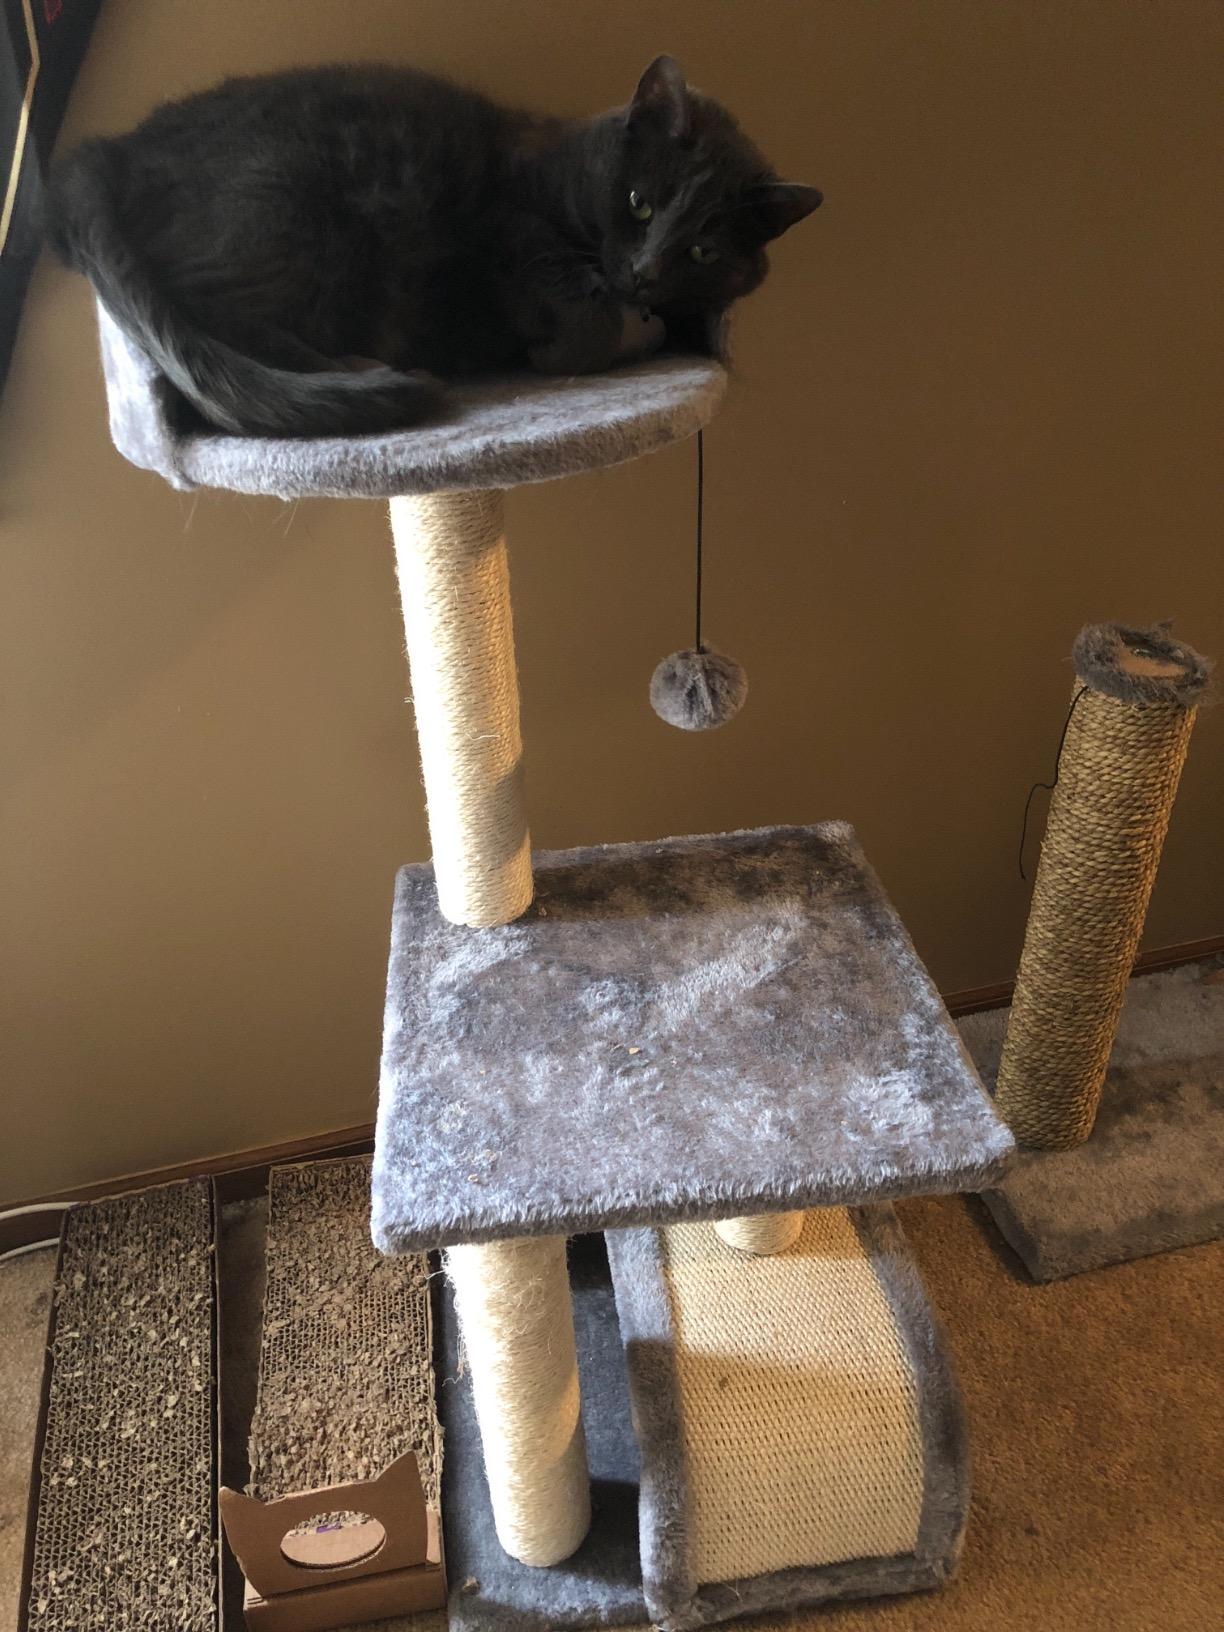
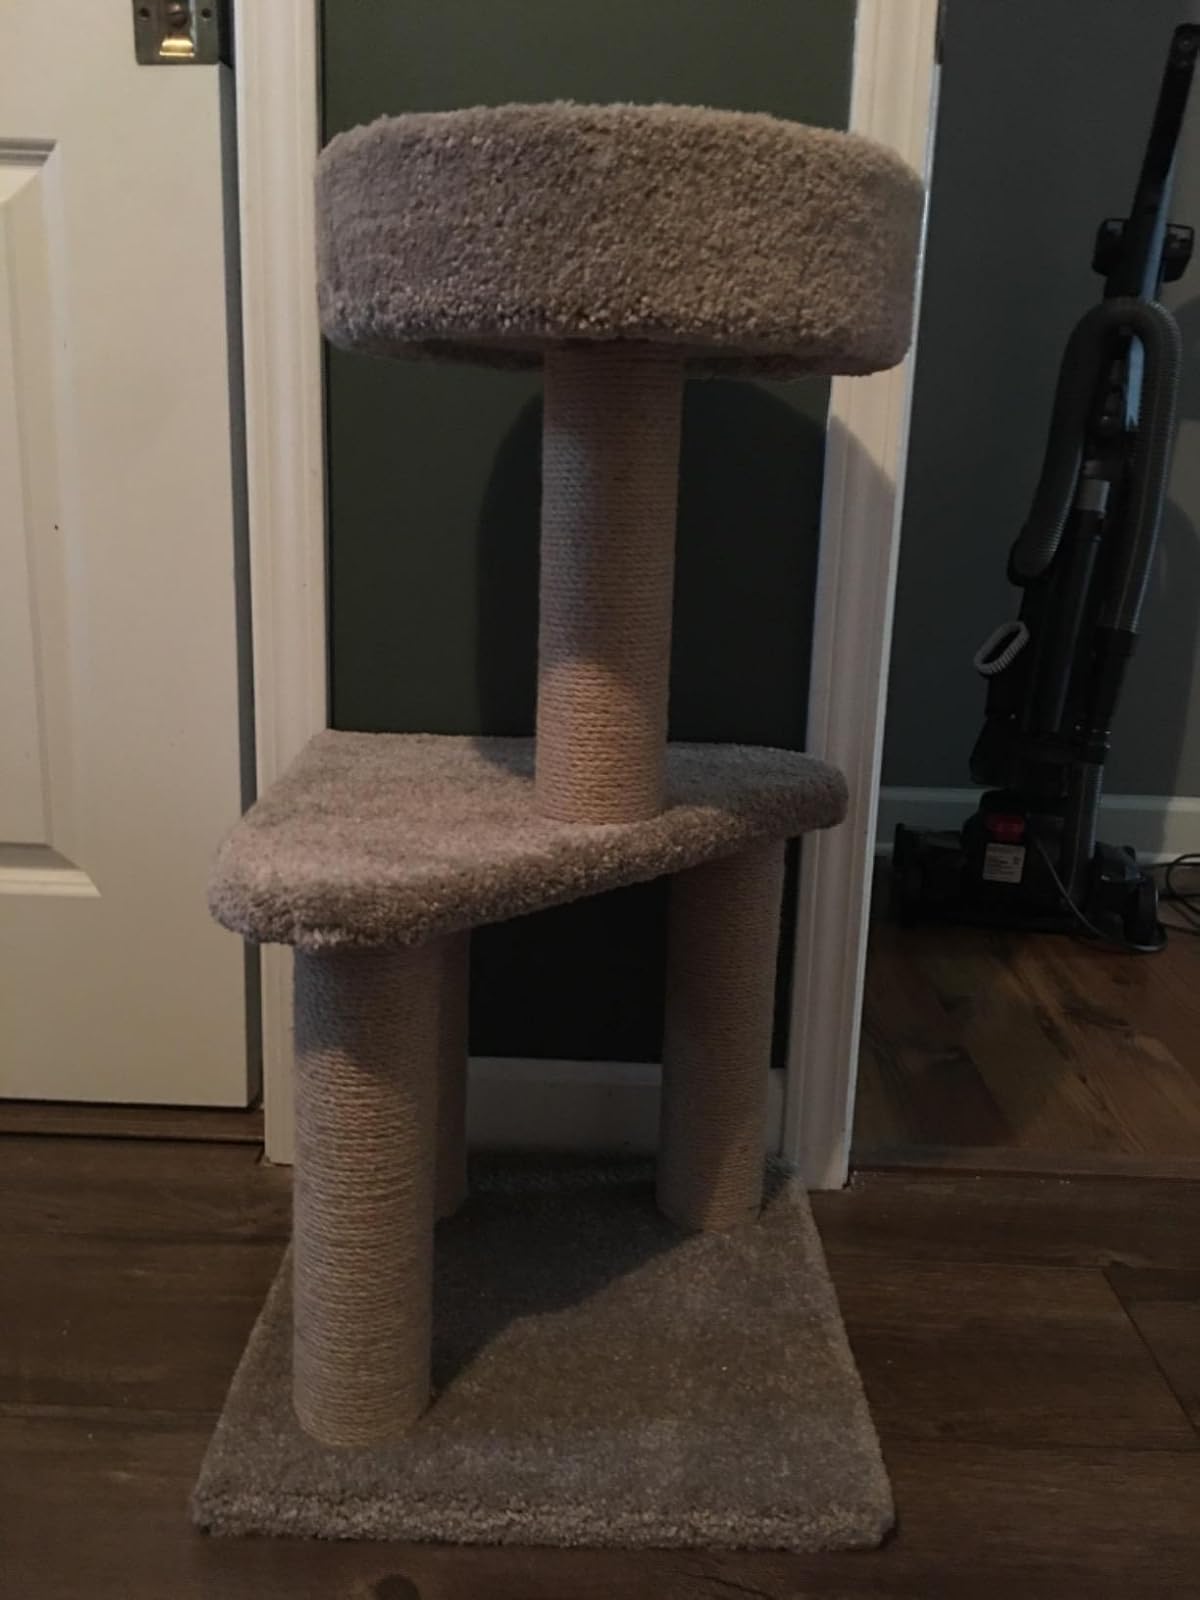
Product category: items_cat tree
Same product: no